Chinese Food Made Easy

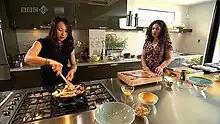

Chinese Food Made Easy by Ching He Huang is a 6-part cooking show on television commissioned and shown by BBC Two and BBC HD.